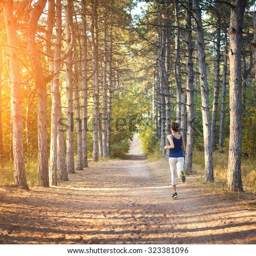
young woman running on a rural road at sunset in summer forest .